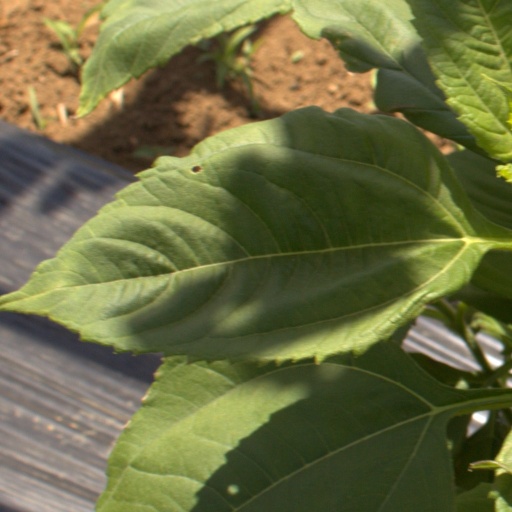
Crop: Jerusalem artichoke